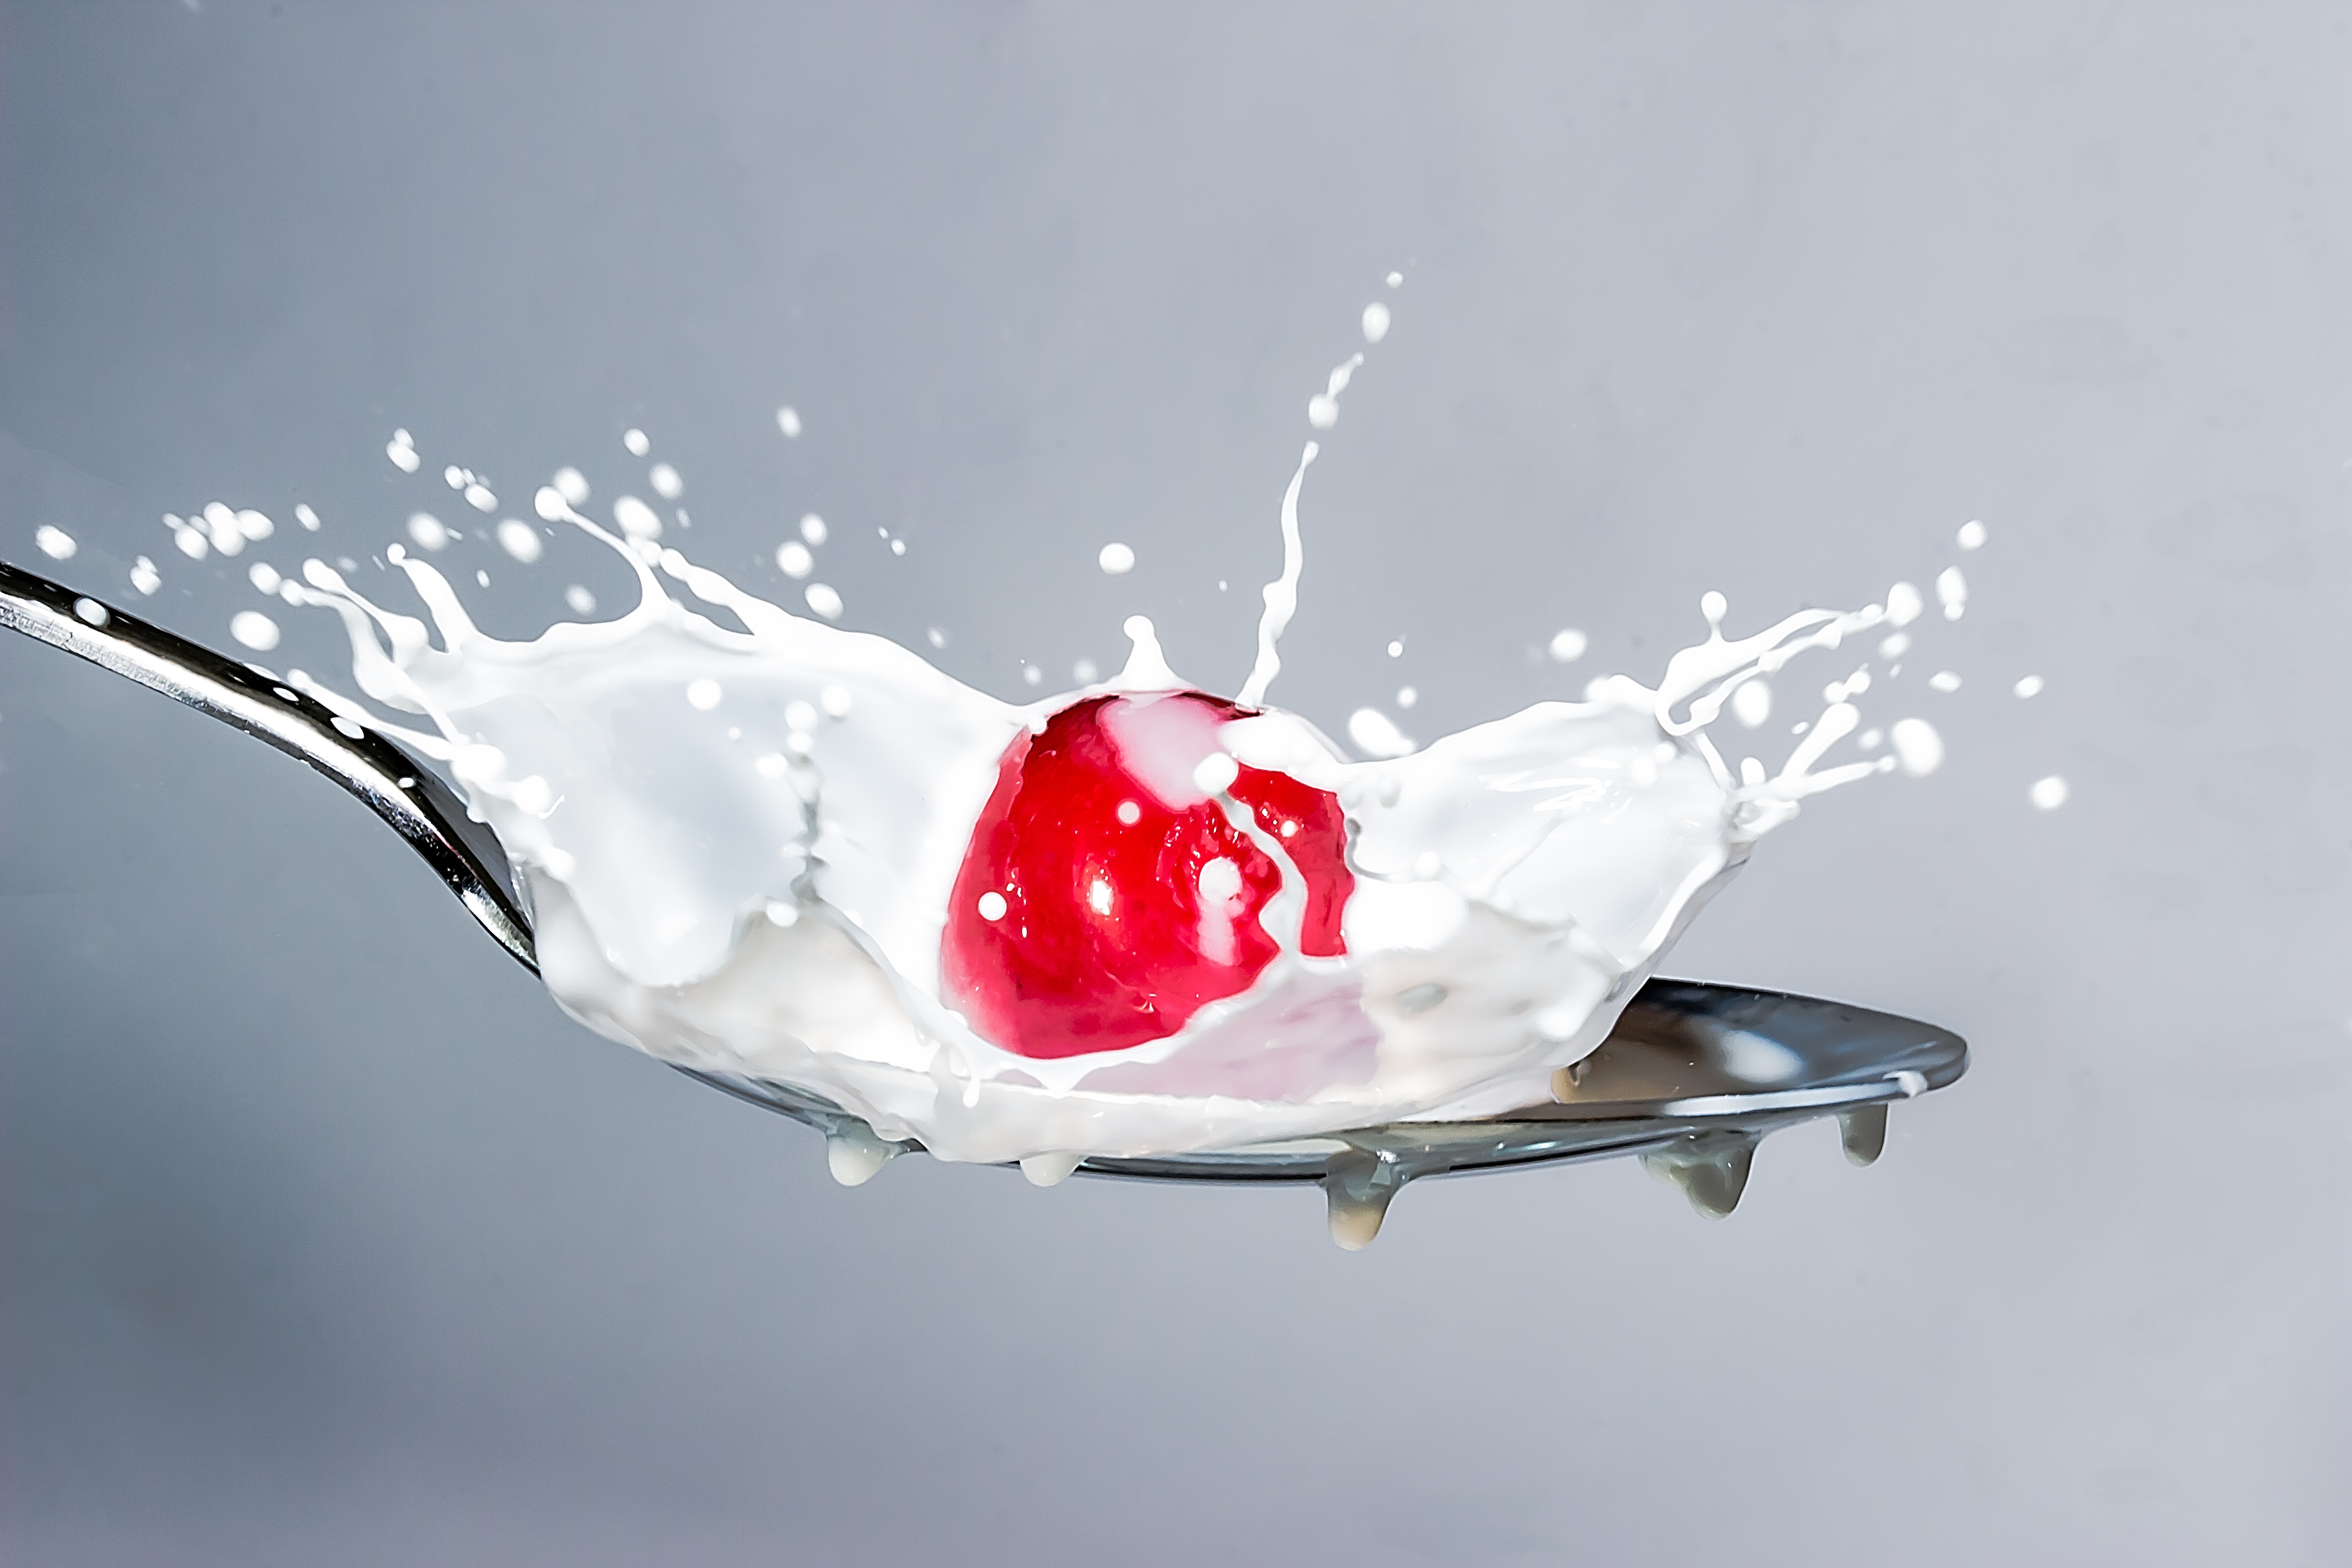
branch, plant, white, fruit, flower, petal, food, red, splash, produce, spray, drink, milk, delicious, spoon, drip, cherry, macro photography, flowering plant, land plant, drops of milk, milk splash, falling cherry